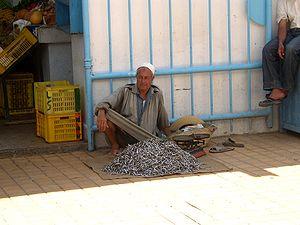
Djerba, parfois orthographiée Jerba, est une île de la mer Méditerranée d'une superficie de 514 km² et située à l'est de la côte orientale tunisienne. Plus grande île des côtes d'Afrique du Nord, localisée au sud-est du golfe de Gabès qu'elle borde par ses côtes orientale et septentrionale, Djerba ferme au sud le golfe de Boughrara. Sa principale ville, Houmt Souk, rassemble à elle seule 42 992 des 163 726 Djerbiens.